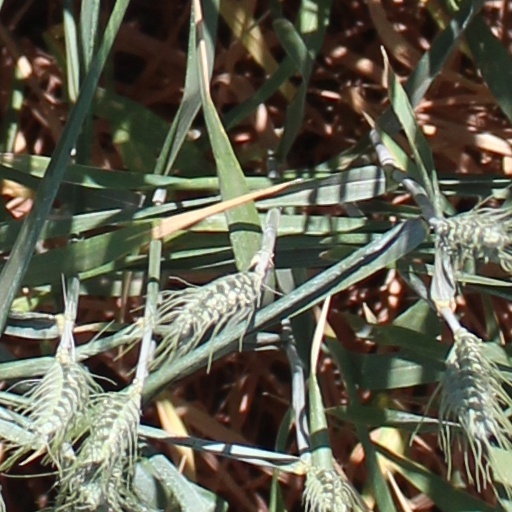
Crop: wheat